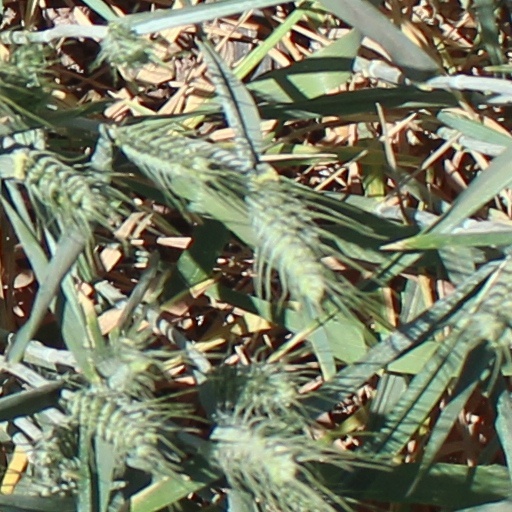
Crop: wheat